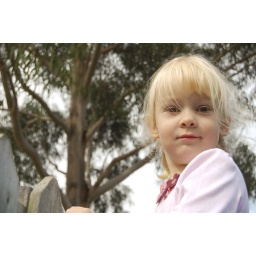
Watching some building in the next door neighbour's back yard.